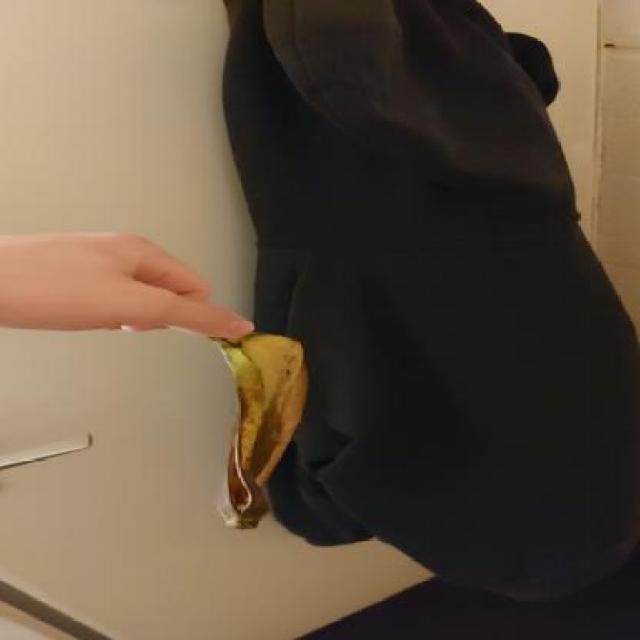
Label: bananas